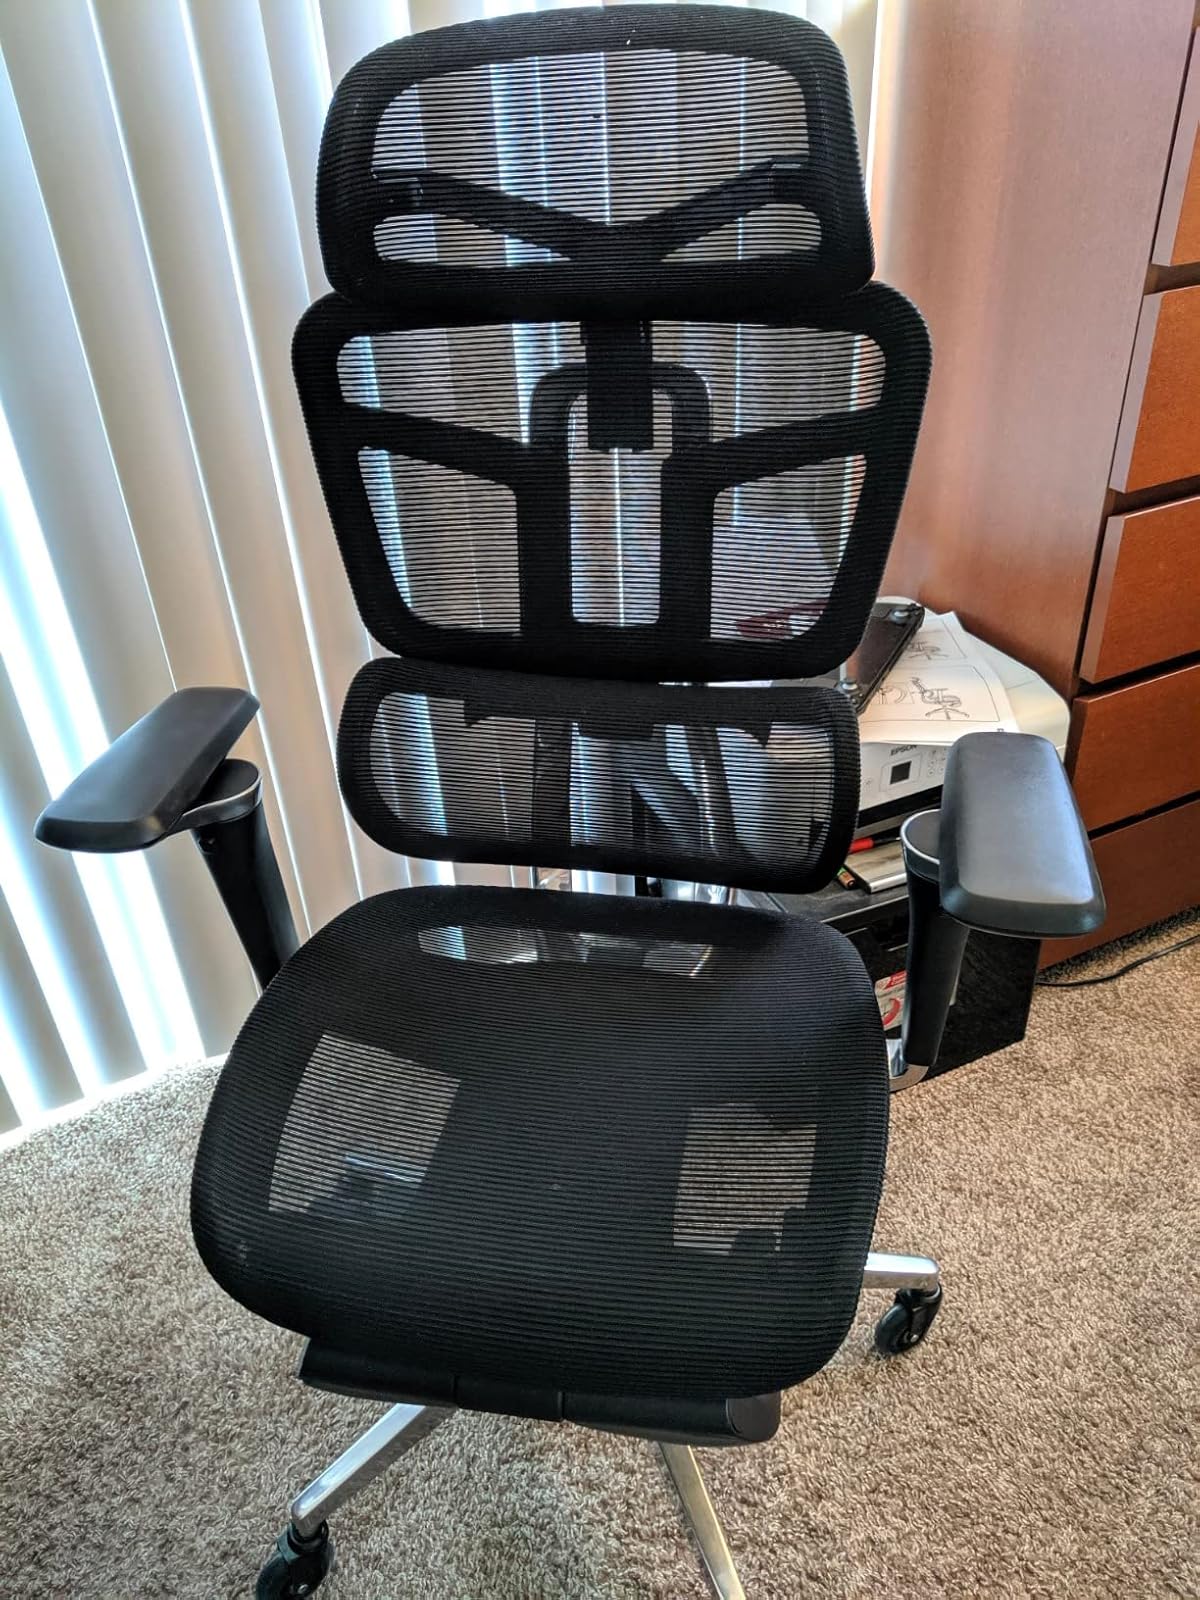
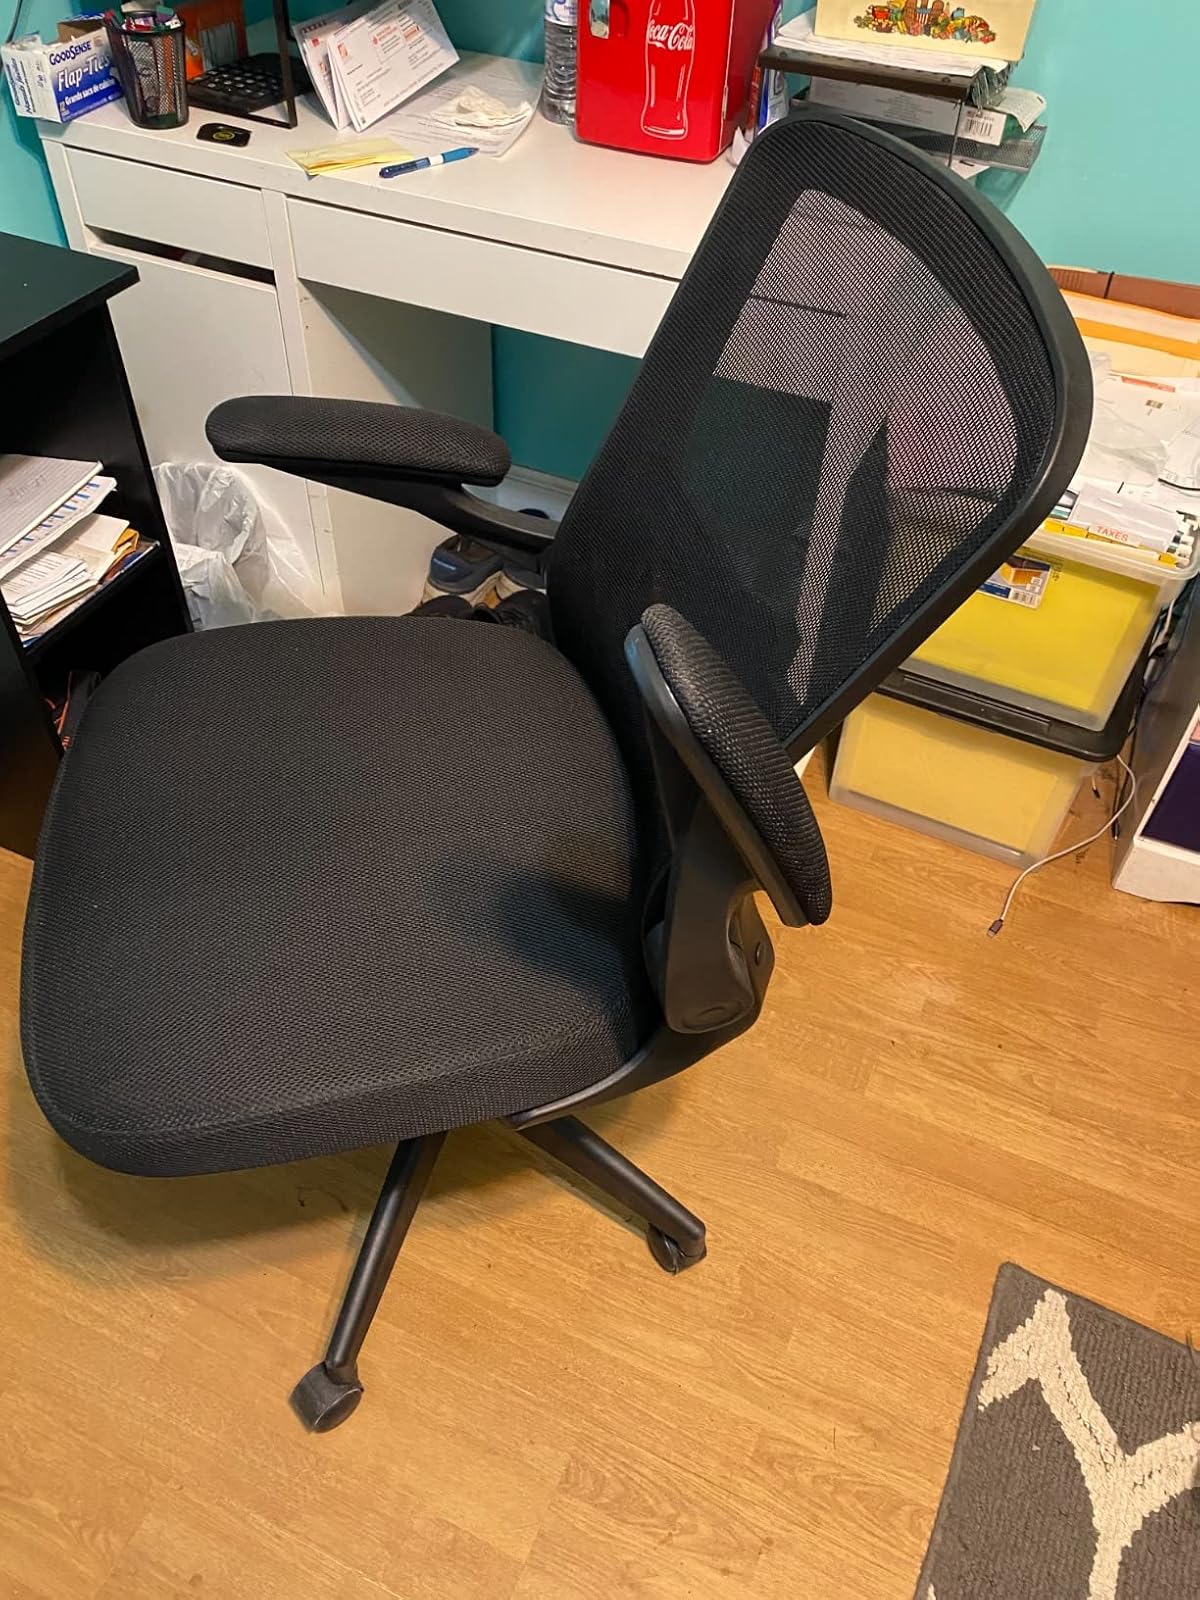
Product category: items_chair
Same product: no